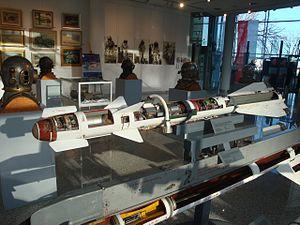
Le R-60, code OTAN AA-8 « Aphid », est un missile air-air léger soviétique, conçu par les bureaux d'études Molnia et prévu pour être utilisé par les chasseurs soviétiques.